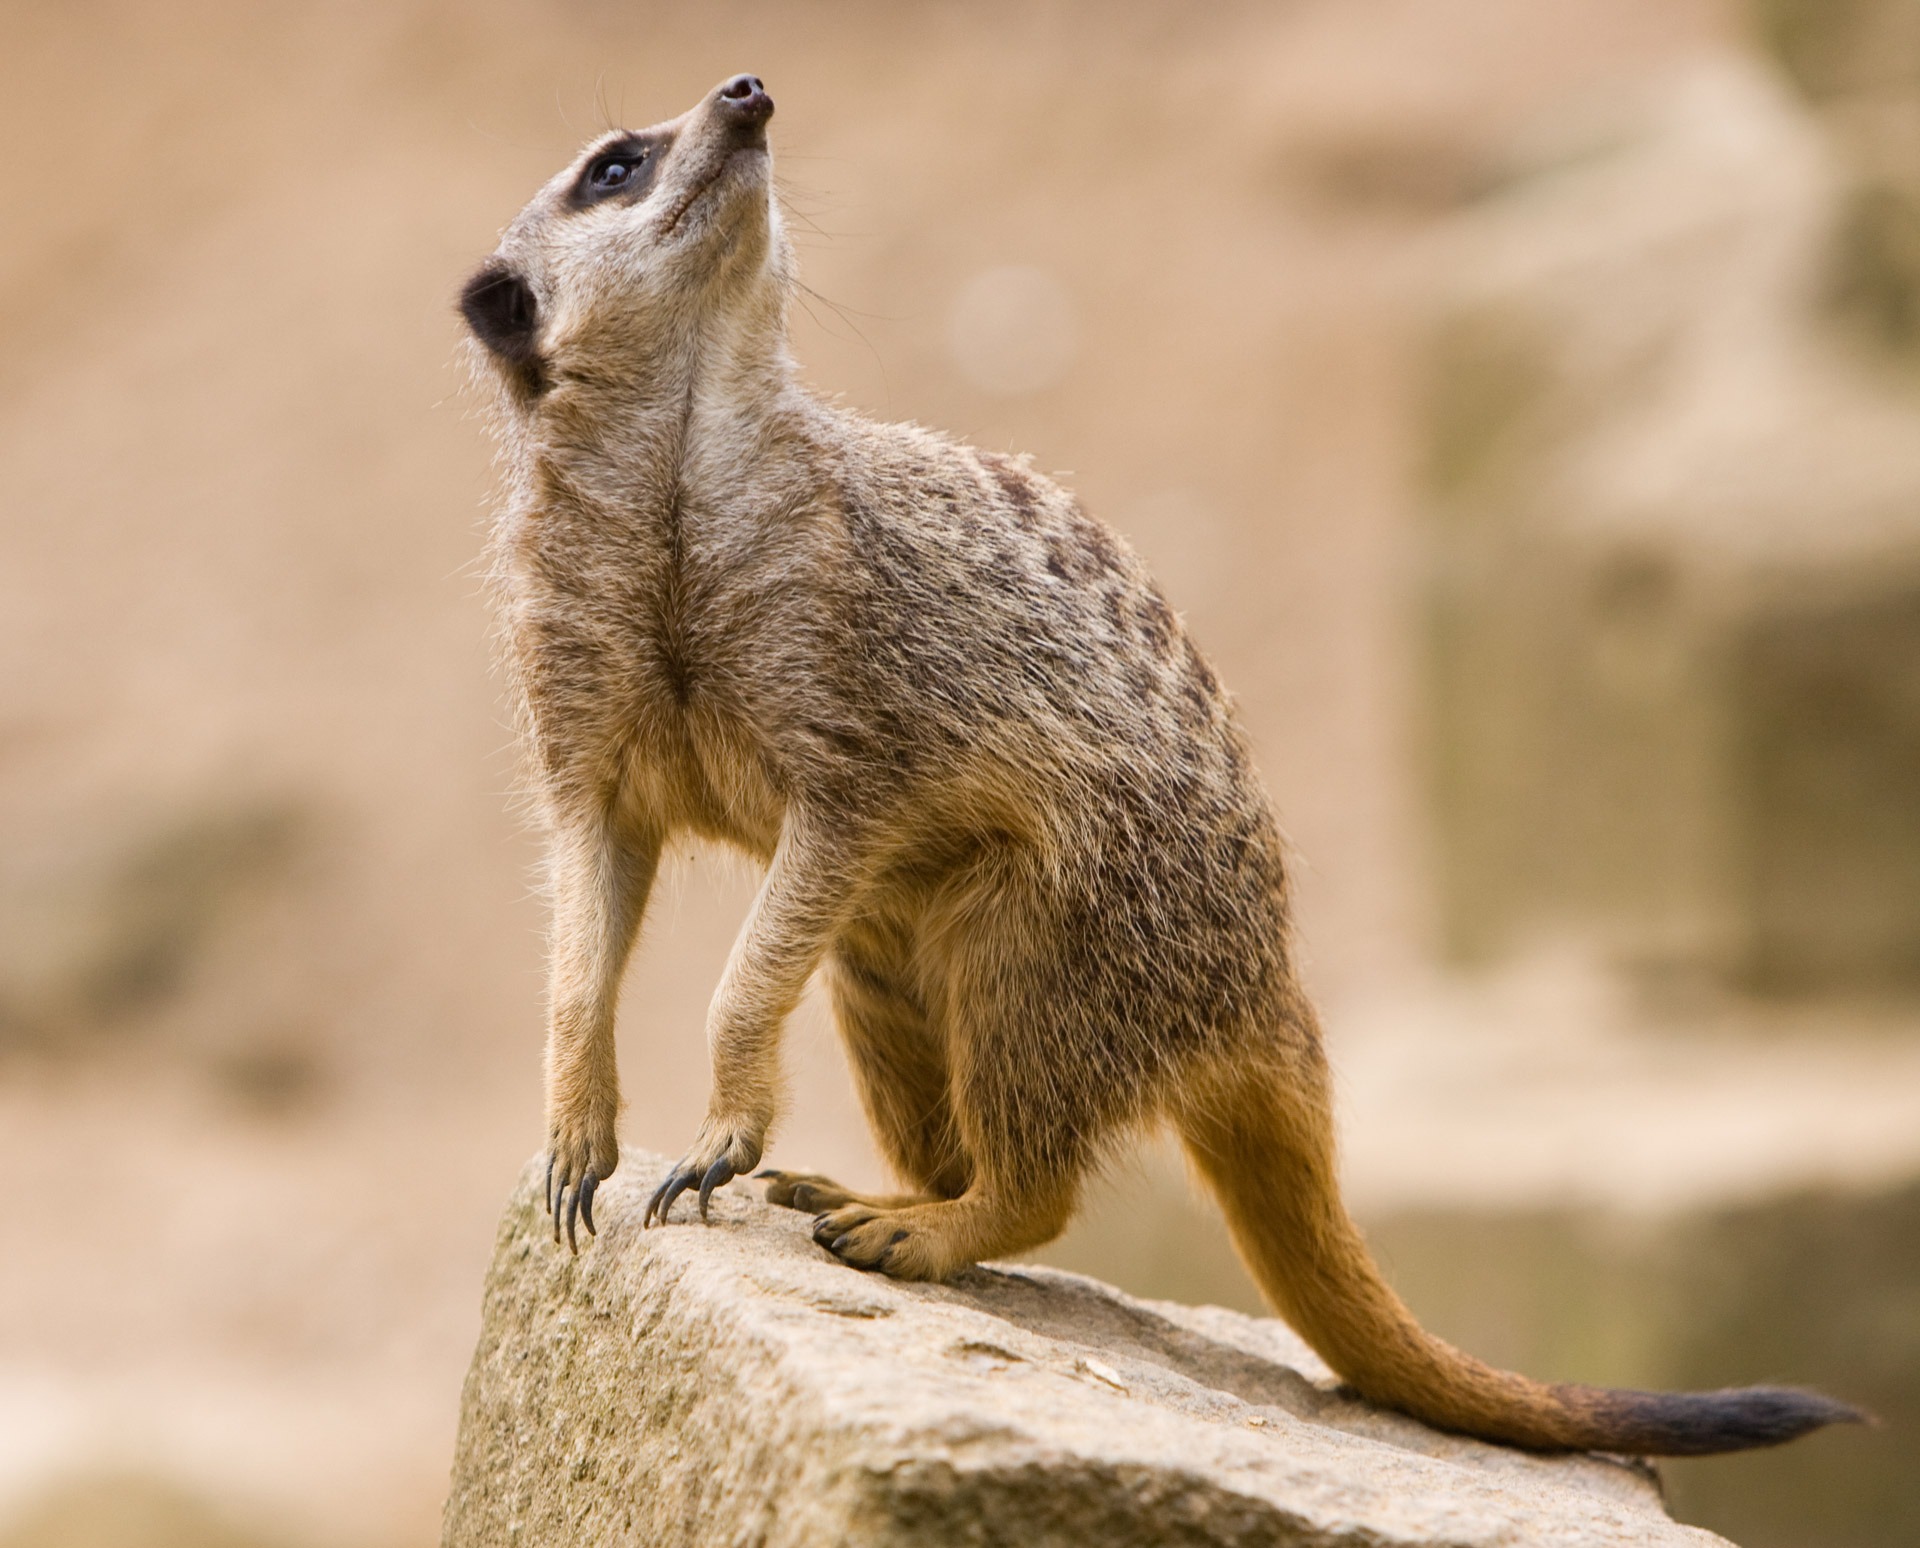
animal, social, wildlife, mammal, fauna, wallaby, whiskers, vertebrate, creature, carnivore, marsupial, meerkat, suricata, mongoose, suricate, macropodidae